Ministry of Transportation and Communications (Taiwan)

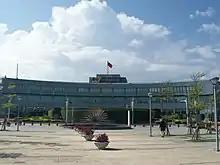
Civil Aeronautics Administration

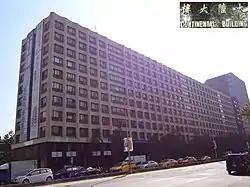
Tourism Bureau

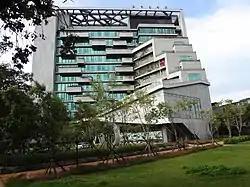
Directorate General of Highways

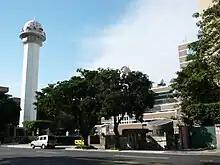
Central Weather Bureau

The administrators of MOTC include the Minister, Executive Vice Minister, and two Administrative Deputy Ministers.